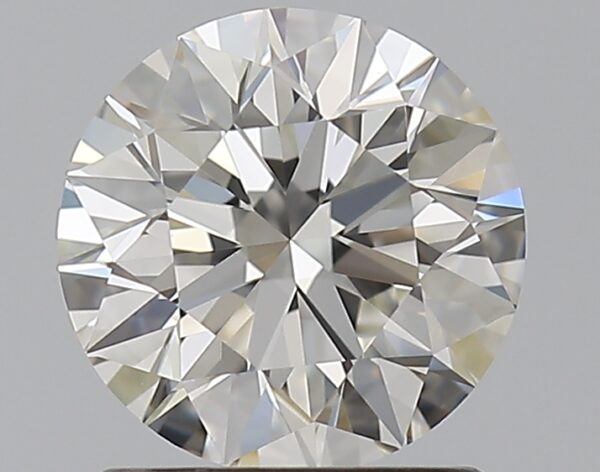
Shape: round
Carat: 1.2
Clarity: VVS2
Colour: H
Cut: EX
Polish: EX
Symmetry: EX
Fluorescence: N
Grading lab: GIA
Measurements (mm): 6.75 x 6.78 x 4.26